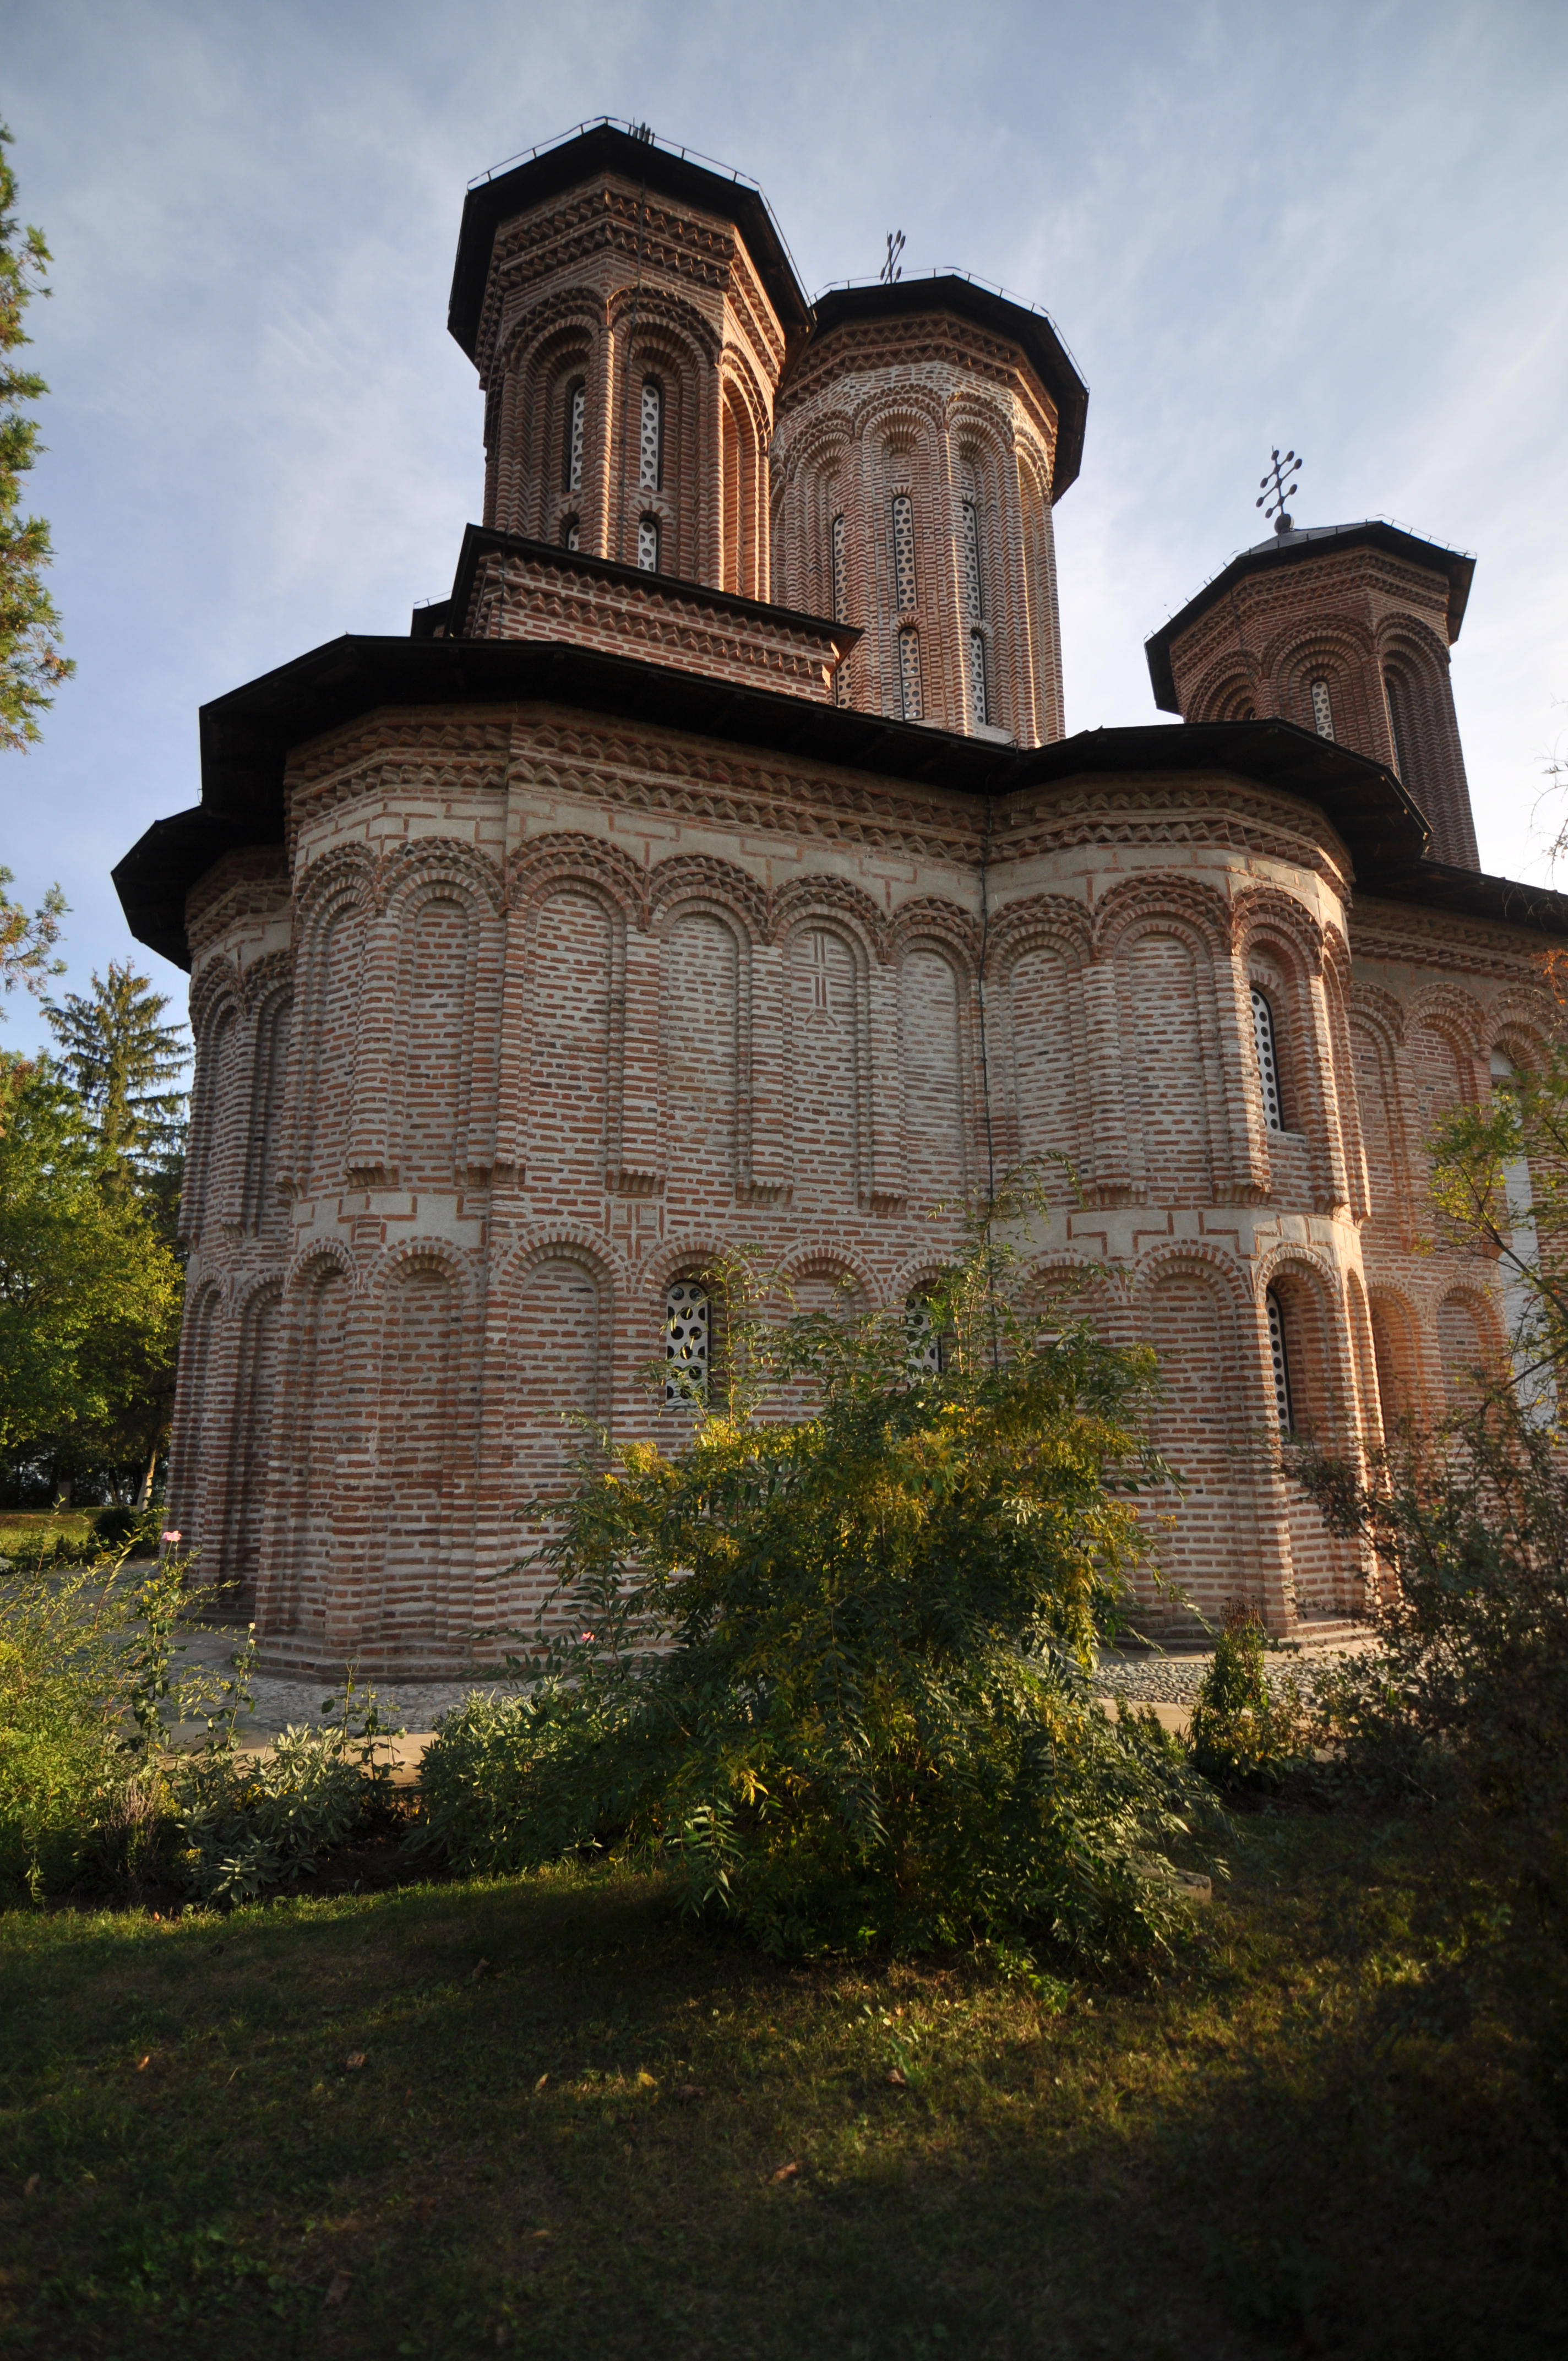
architecture, photography, building, chateau, monument, photo, tower, religion, church, chapel, christian, place of worship, photos, religious, art, cool image, de, ruins, monastery, churches, fotografie, history, christianity, romana, orthodox, abbey, eastern, middle ages, romania, bor, biserica, arhitectura, wallachia, muntenia, tara, romaneasca, orthodoxy, romanian, ortodoxa, patrimoniu, ortodox, istorie, manastirea, manastire, ortodoxia, ortodoxie, cretinism, cretin, ecclesiastical, bisericeasc, cladire, edificiu, basarab, neagoe, snagov, lmiifiiaa15312, ancient history